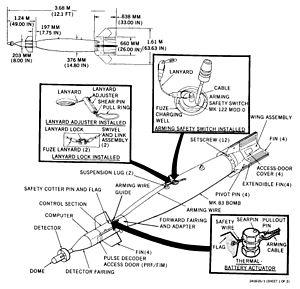
Paveway est une marque déposée de Raytheon pour les bombes guidées laser ainsi que pour les matériels et services qui y sont liés. Ce terme peut être également utilisé par Lockheed Martin pour des produits spécifiques fabriqués sous licence de Raytheon.